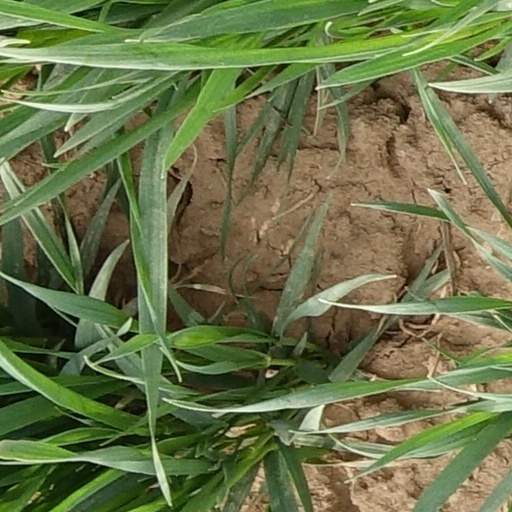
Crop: wheat